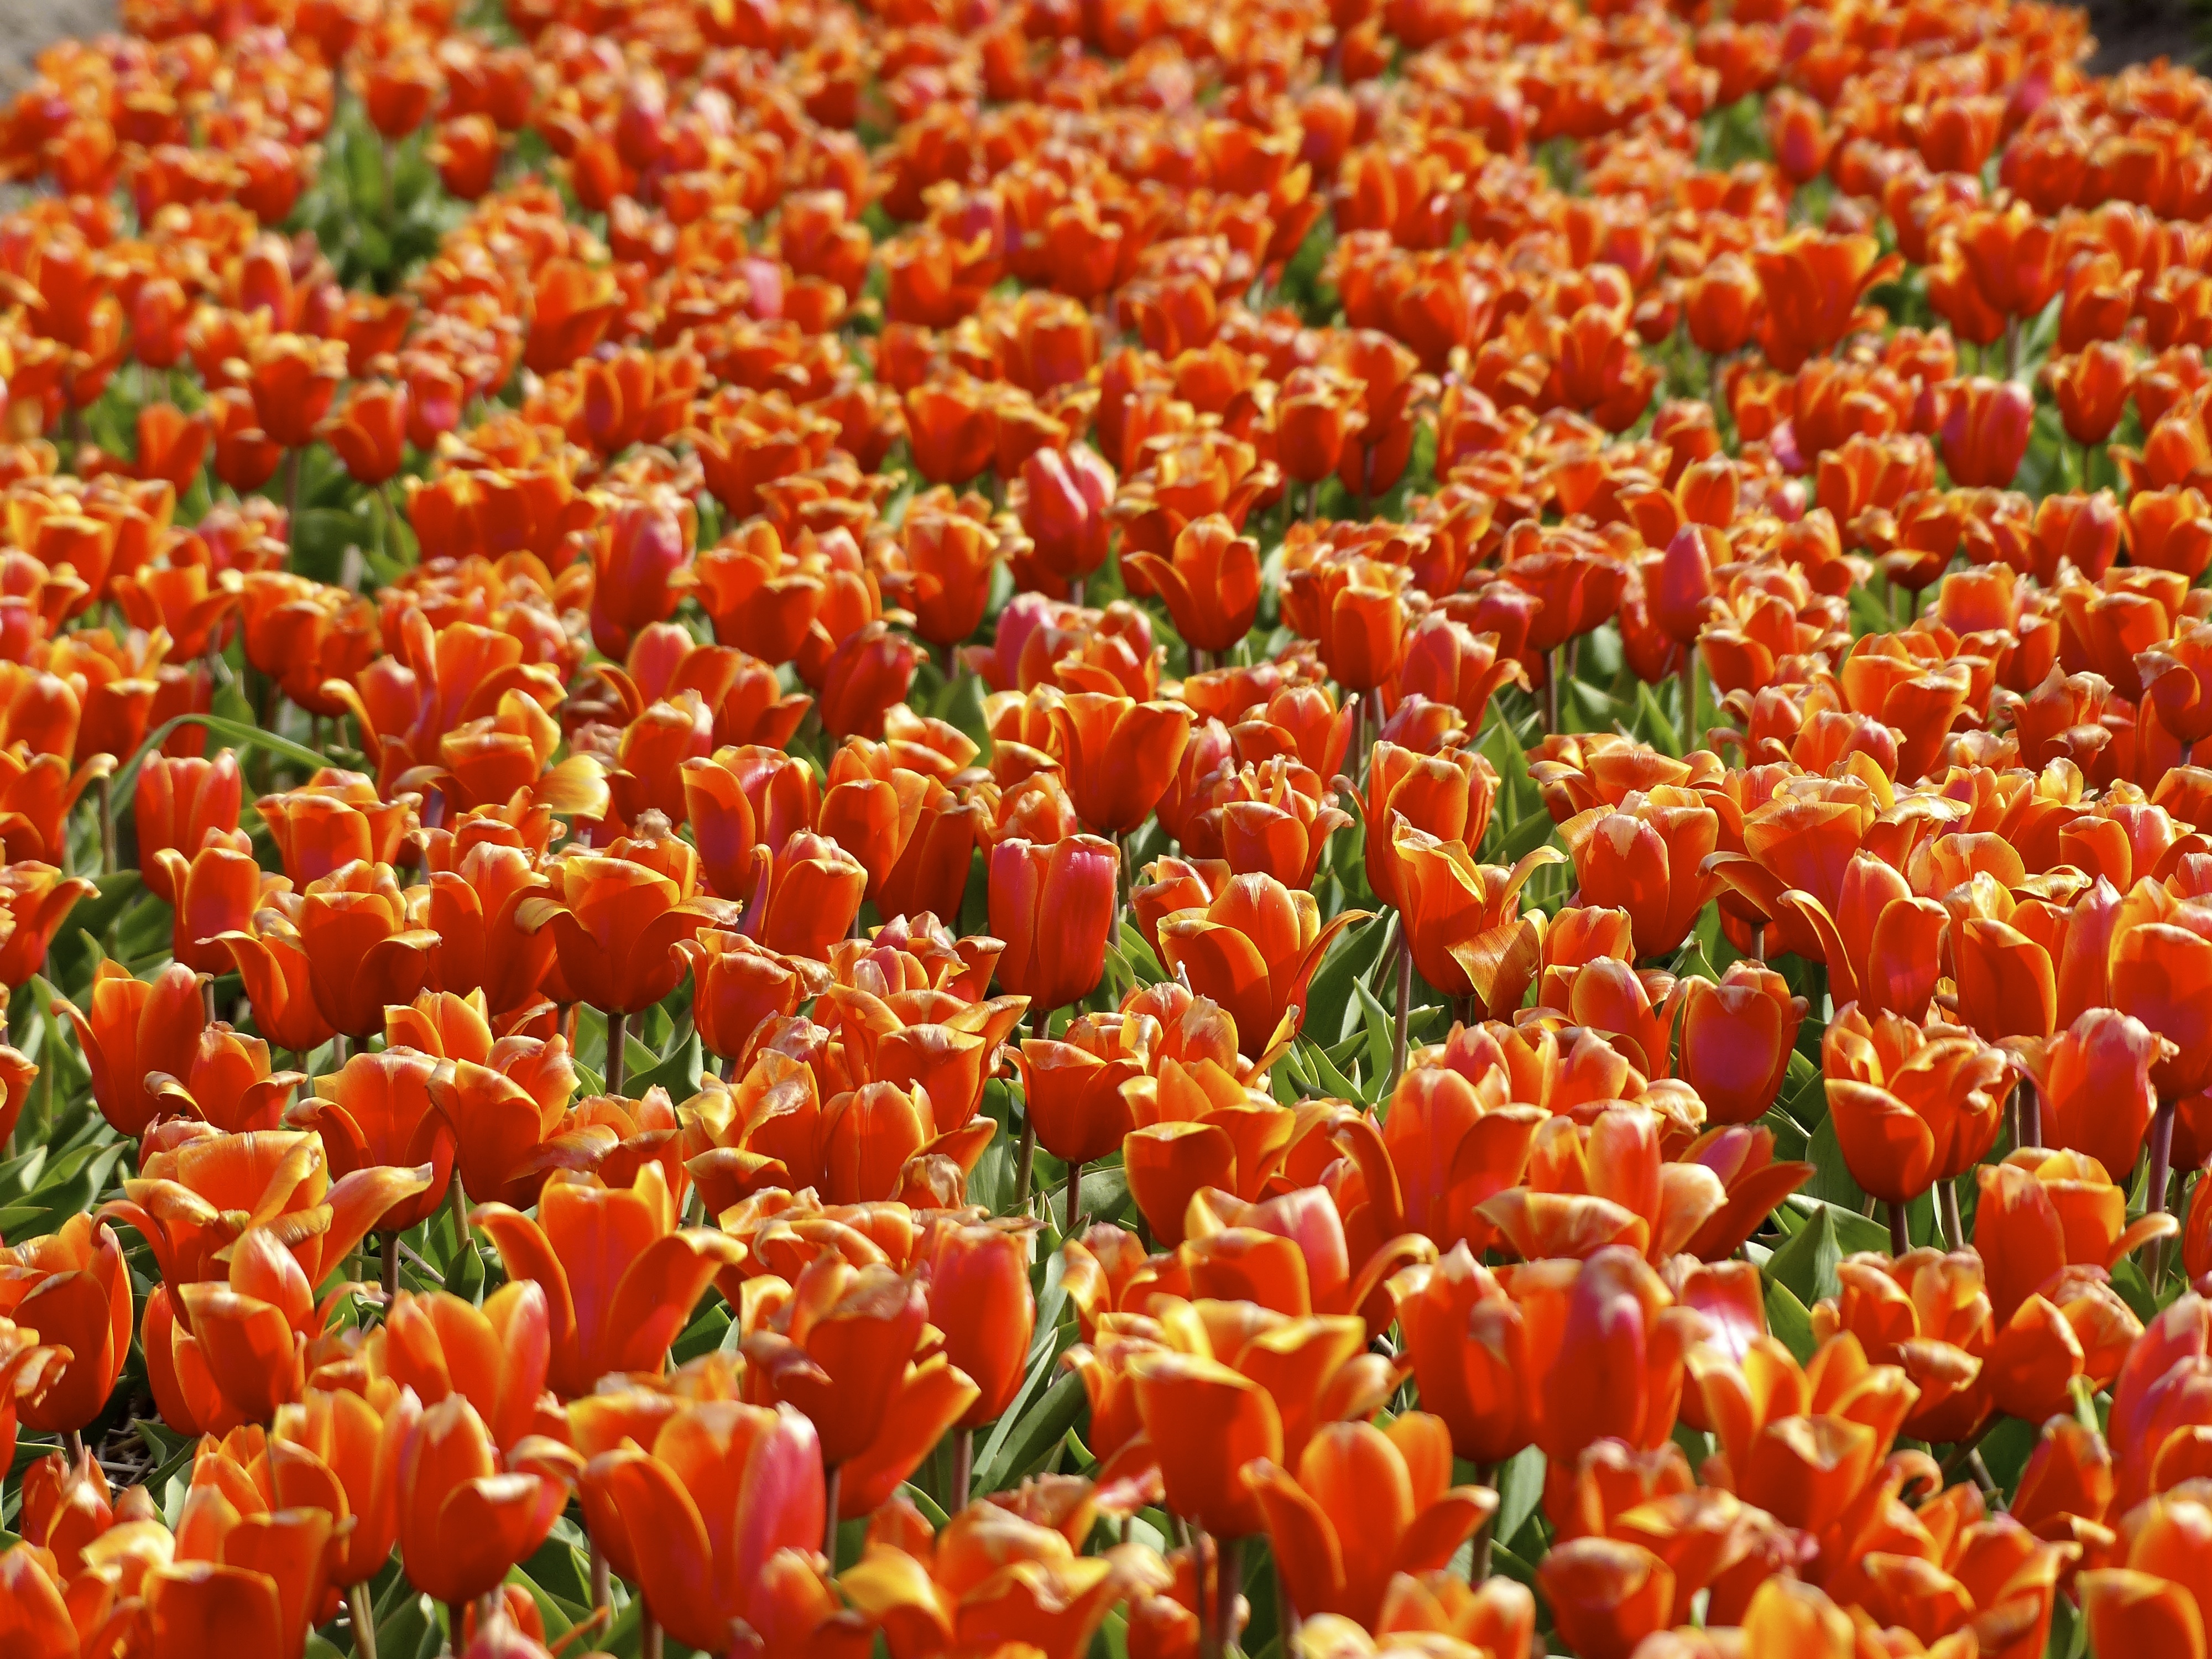
plant, flower, petal, tulip, red, flowers, holland, fields, tulips, flowering plant, land plant